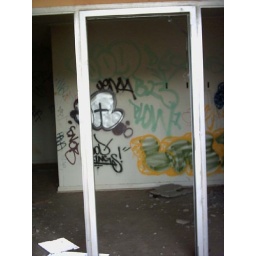
door and wall ripped off in the foyer